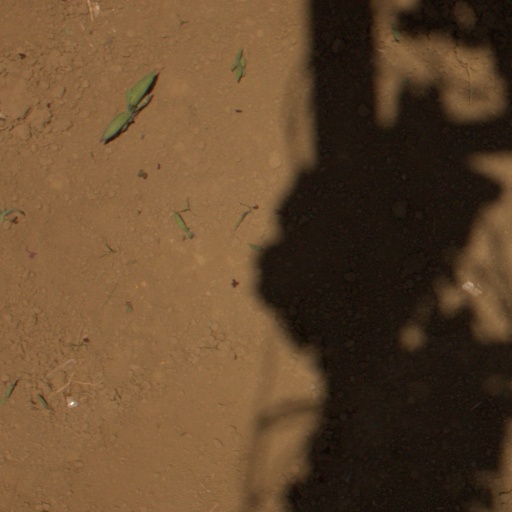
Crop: Jerusalem artichoke